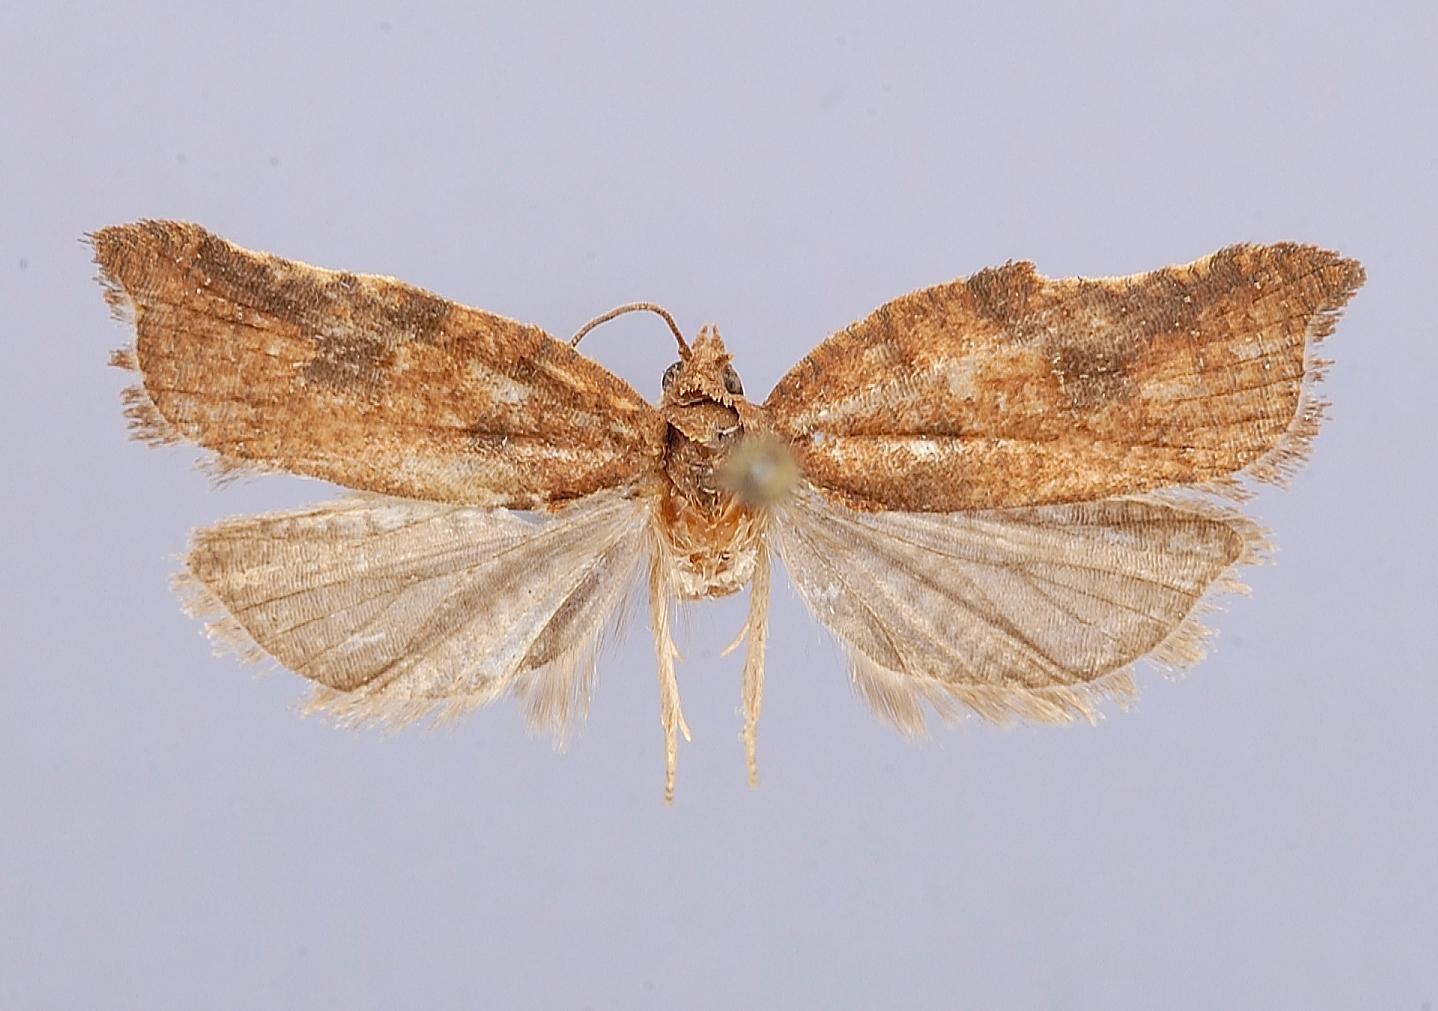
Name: Acleris yasutoshii
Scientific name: Acleris yasutoshii Kawabe, 1985
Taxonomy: Animalia, Arthropoda, Insecta, Lepidoptera, Tortricidae
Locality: Taichung Hsien, Lishan, Taichung Hsien, Taiwan
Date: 24 Aug 1970